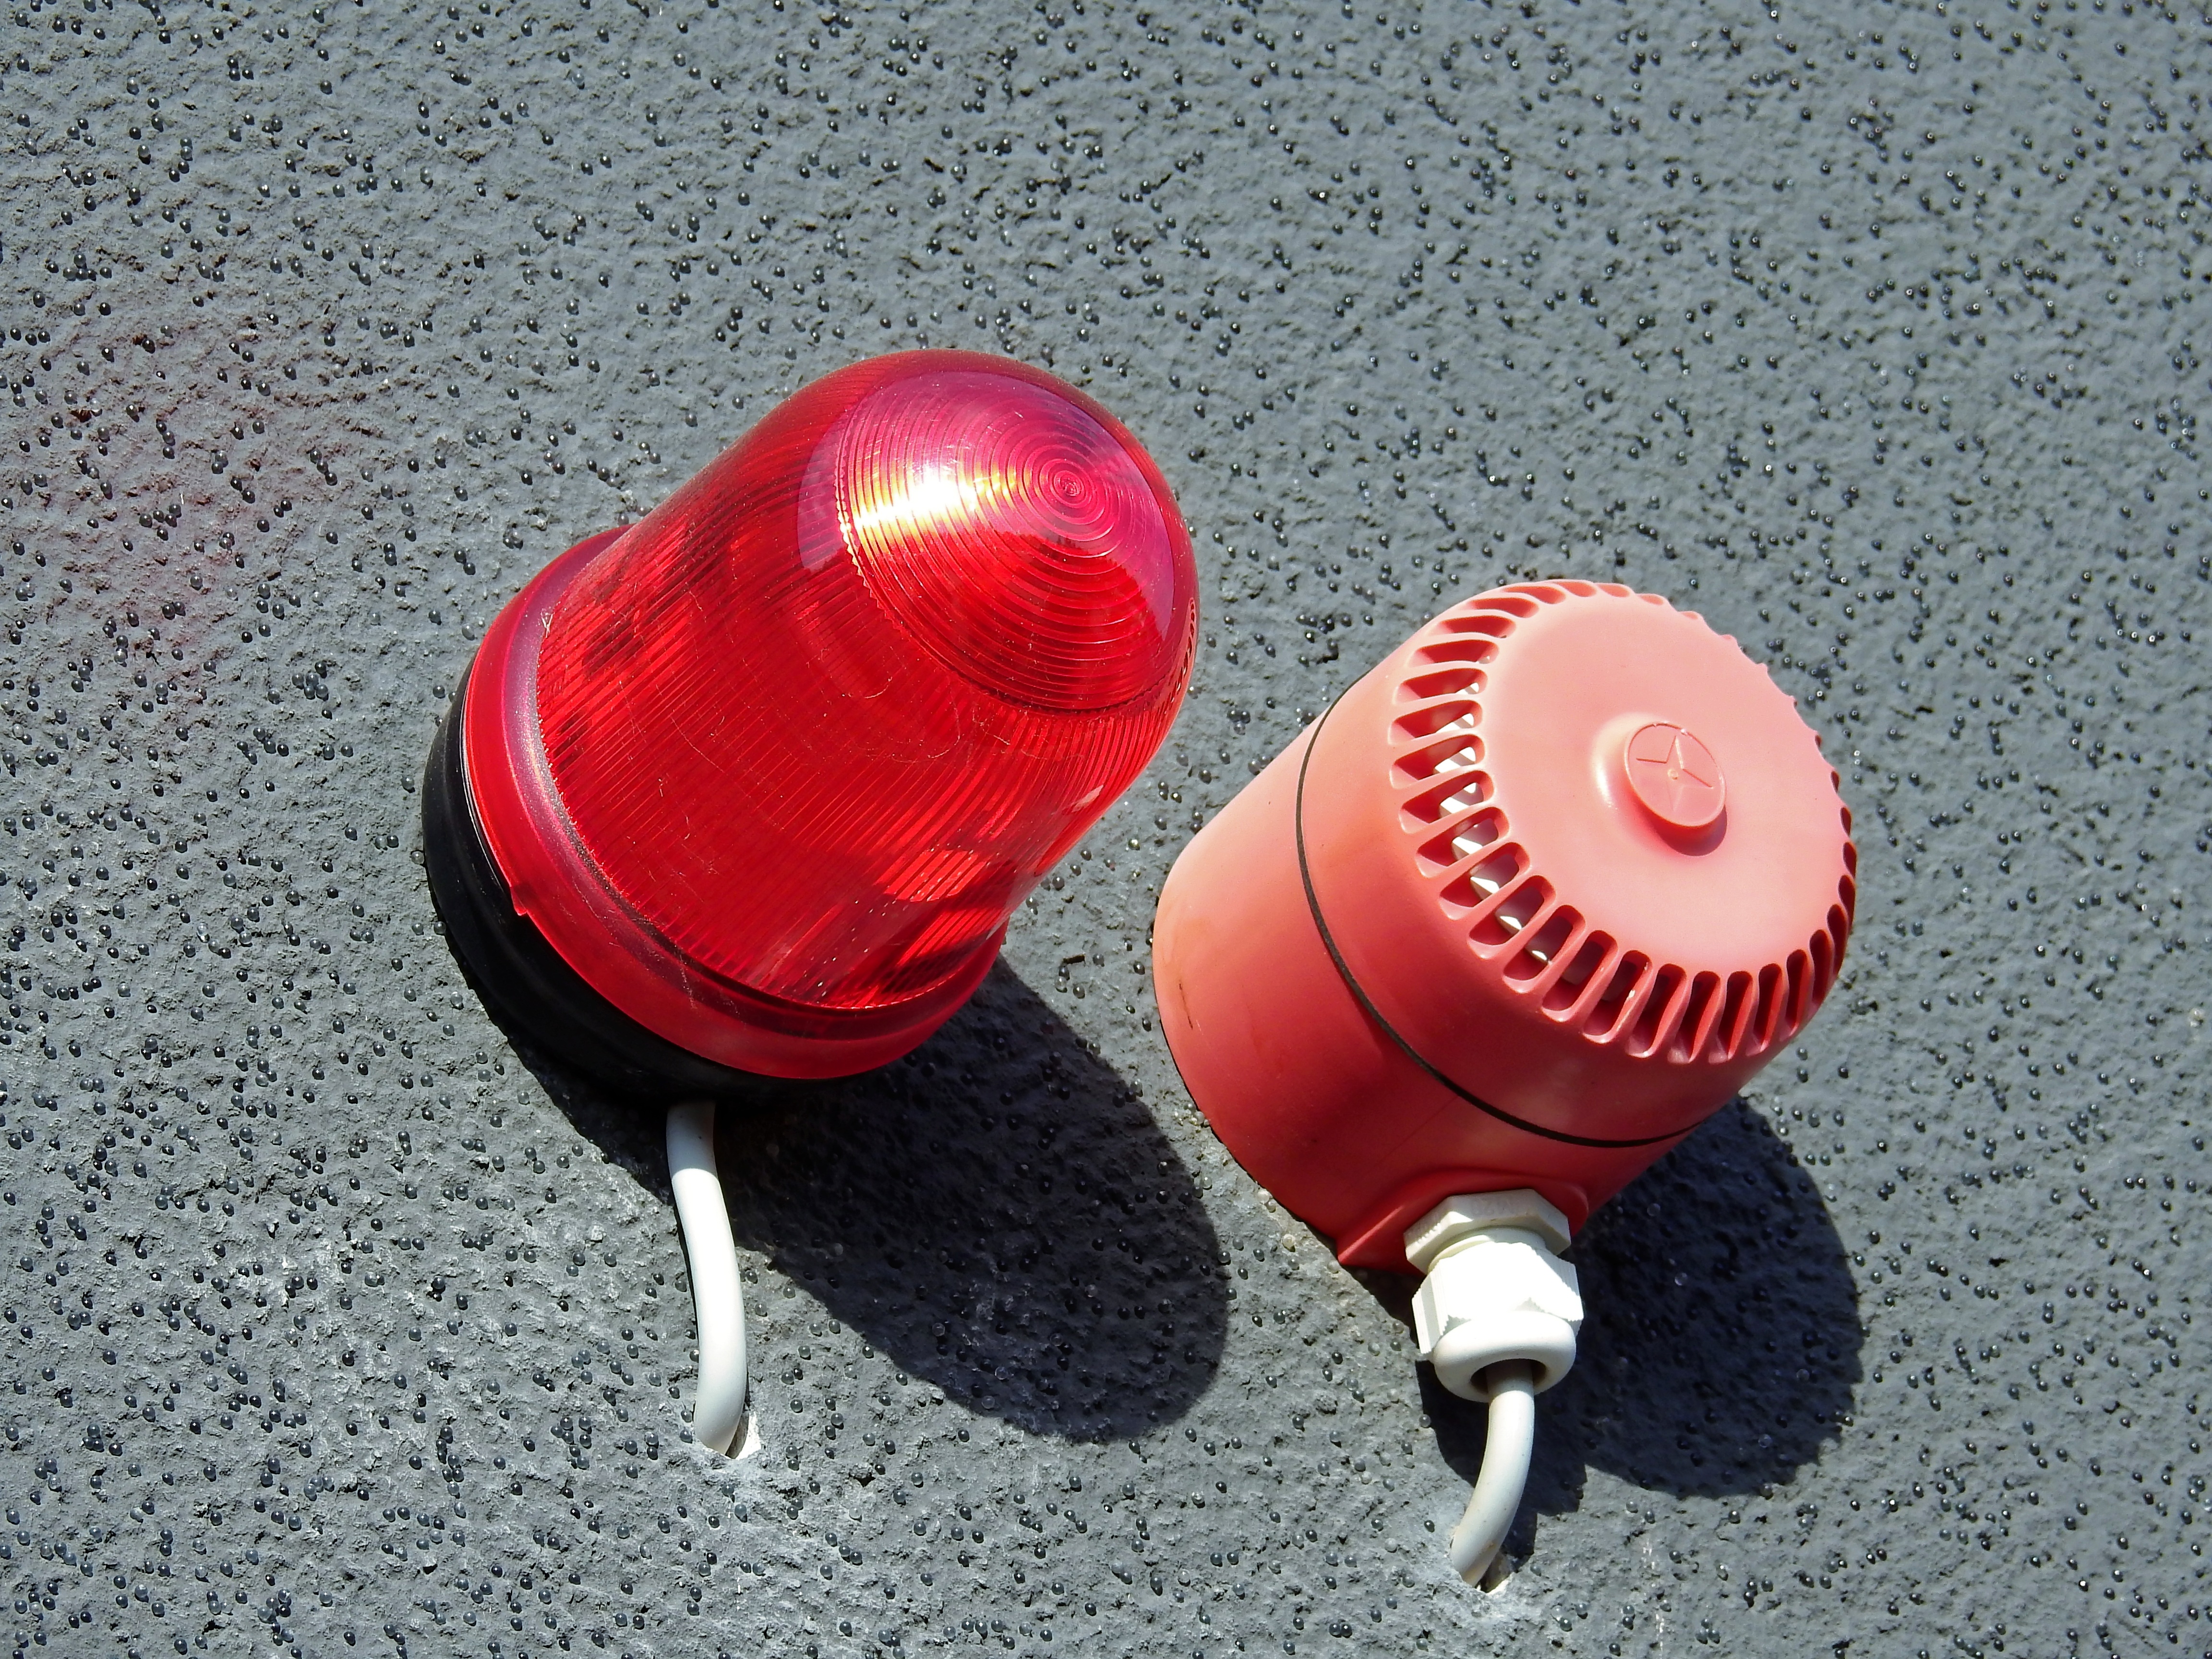
light, alarm, red, color, pink, lighting, siren, organ, protect, monitoring, thief, error, burglary, warning light, rundumleuchte, signaler